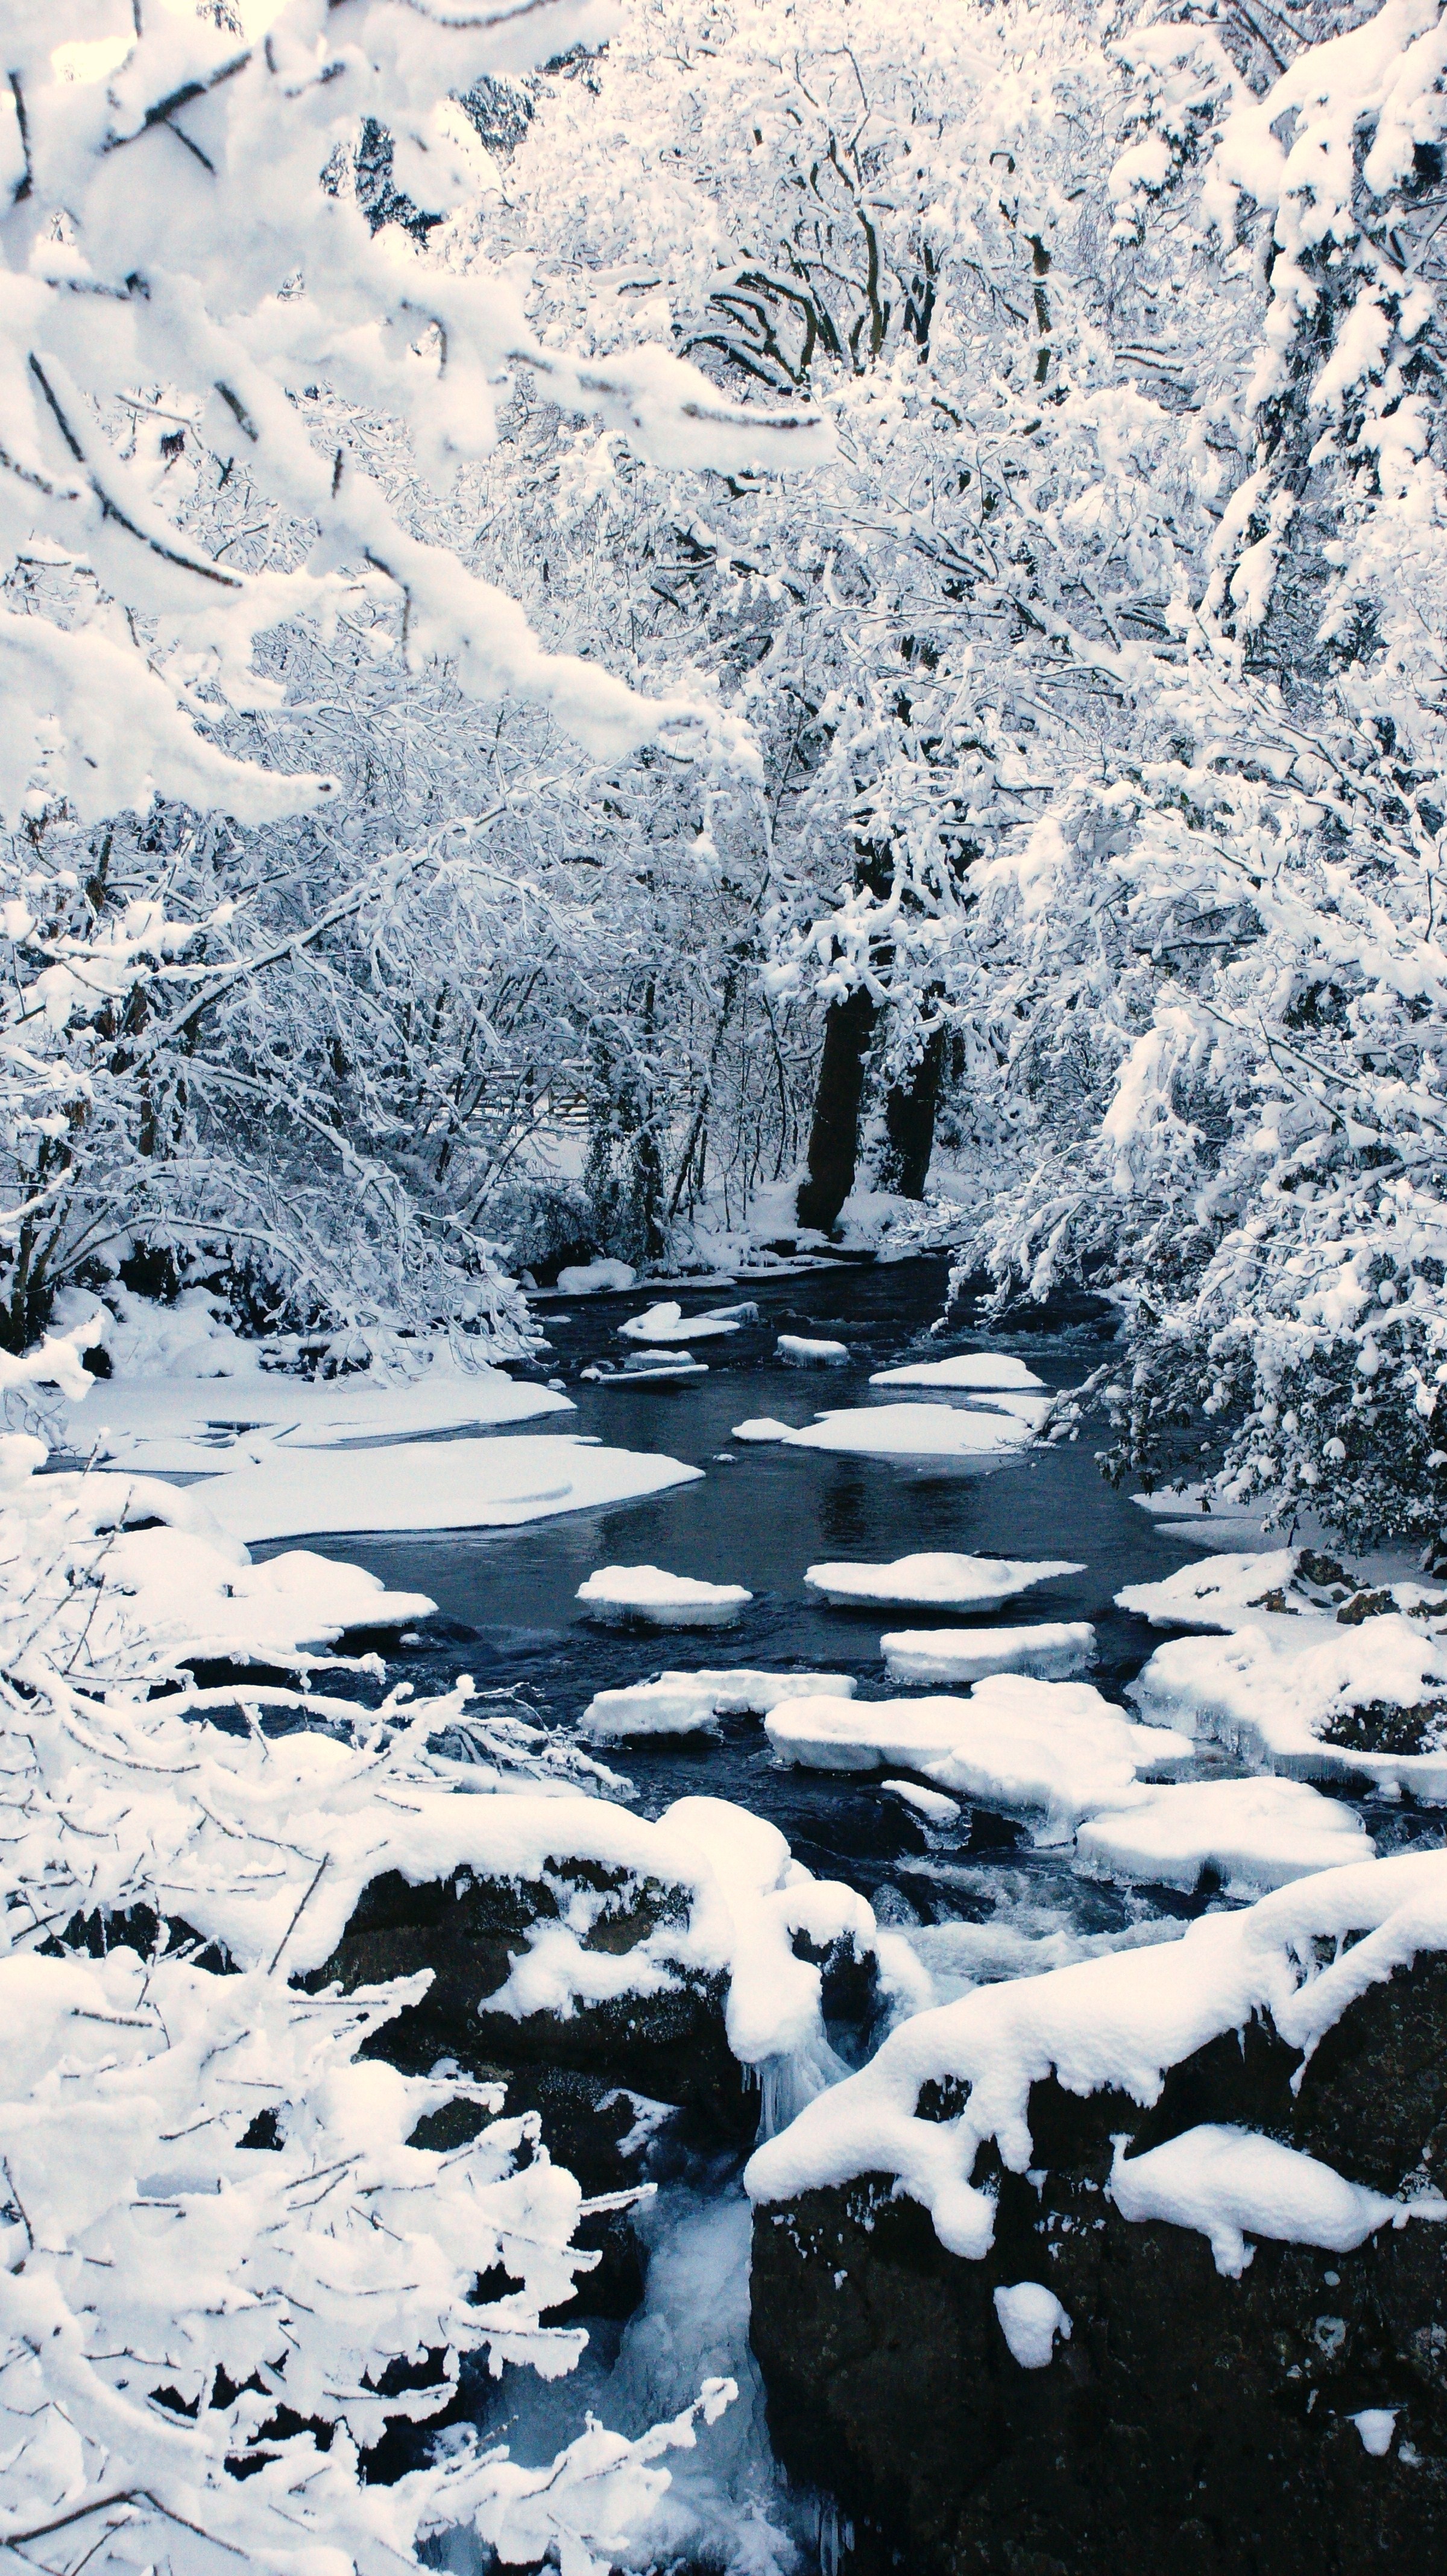
landscape, tree, water, nature, forest, wilderness, branch, mountain, snow, cold, winter, light, white, lake, frost, mountain range, pine, stream, ice, reflection, scenic, weather, holiday, freeze, frozen, blue, arctic, fir, season, snowfall, trees, outdoors, spruce, icy, seasonal, scene, december, freezing, landform, geographical feature, mountainous landforms, geological phenomenon